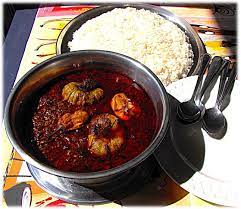
Lii de ag lekk la mi ngi doon sumpu-kànja ñu gën koo xam ci Senegaal ñu koy .mp3u ci kànja ci ceebu ñànkataŋ.